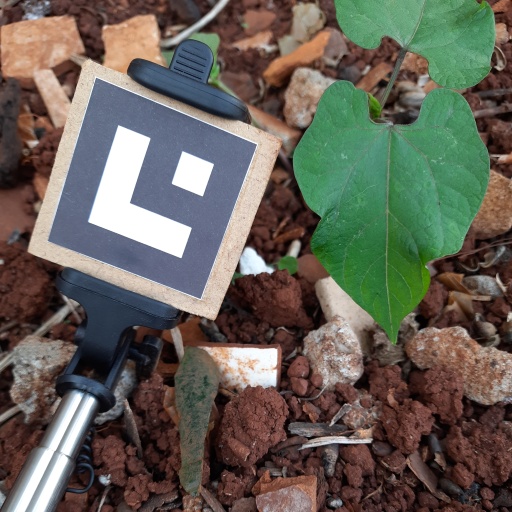
Observations: wavy surface, no eating holes, under shade, insect on surface